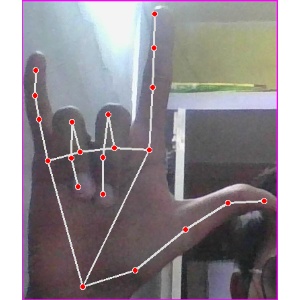
अक्षर: व